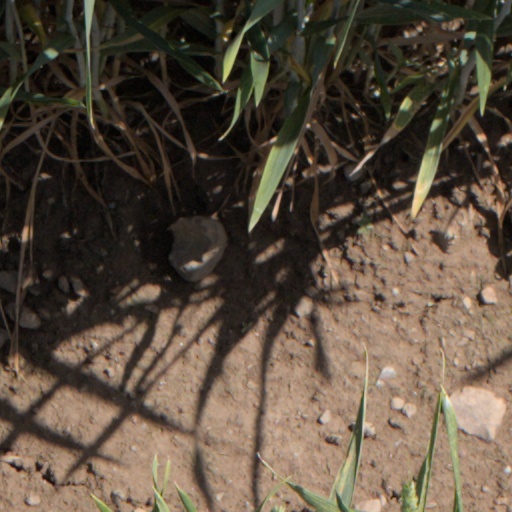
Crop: wheat